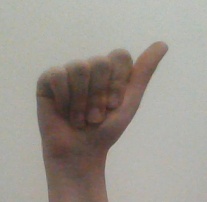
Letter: dhad